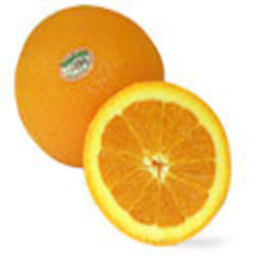
Label: peels